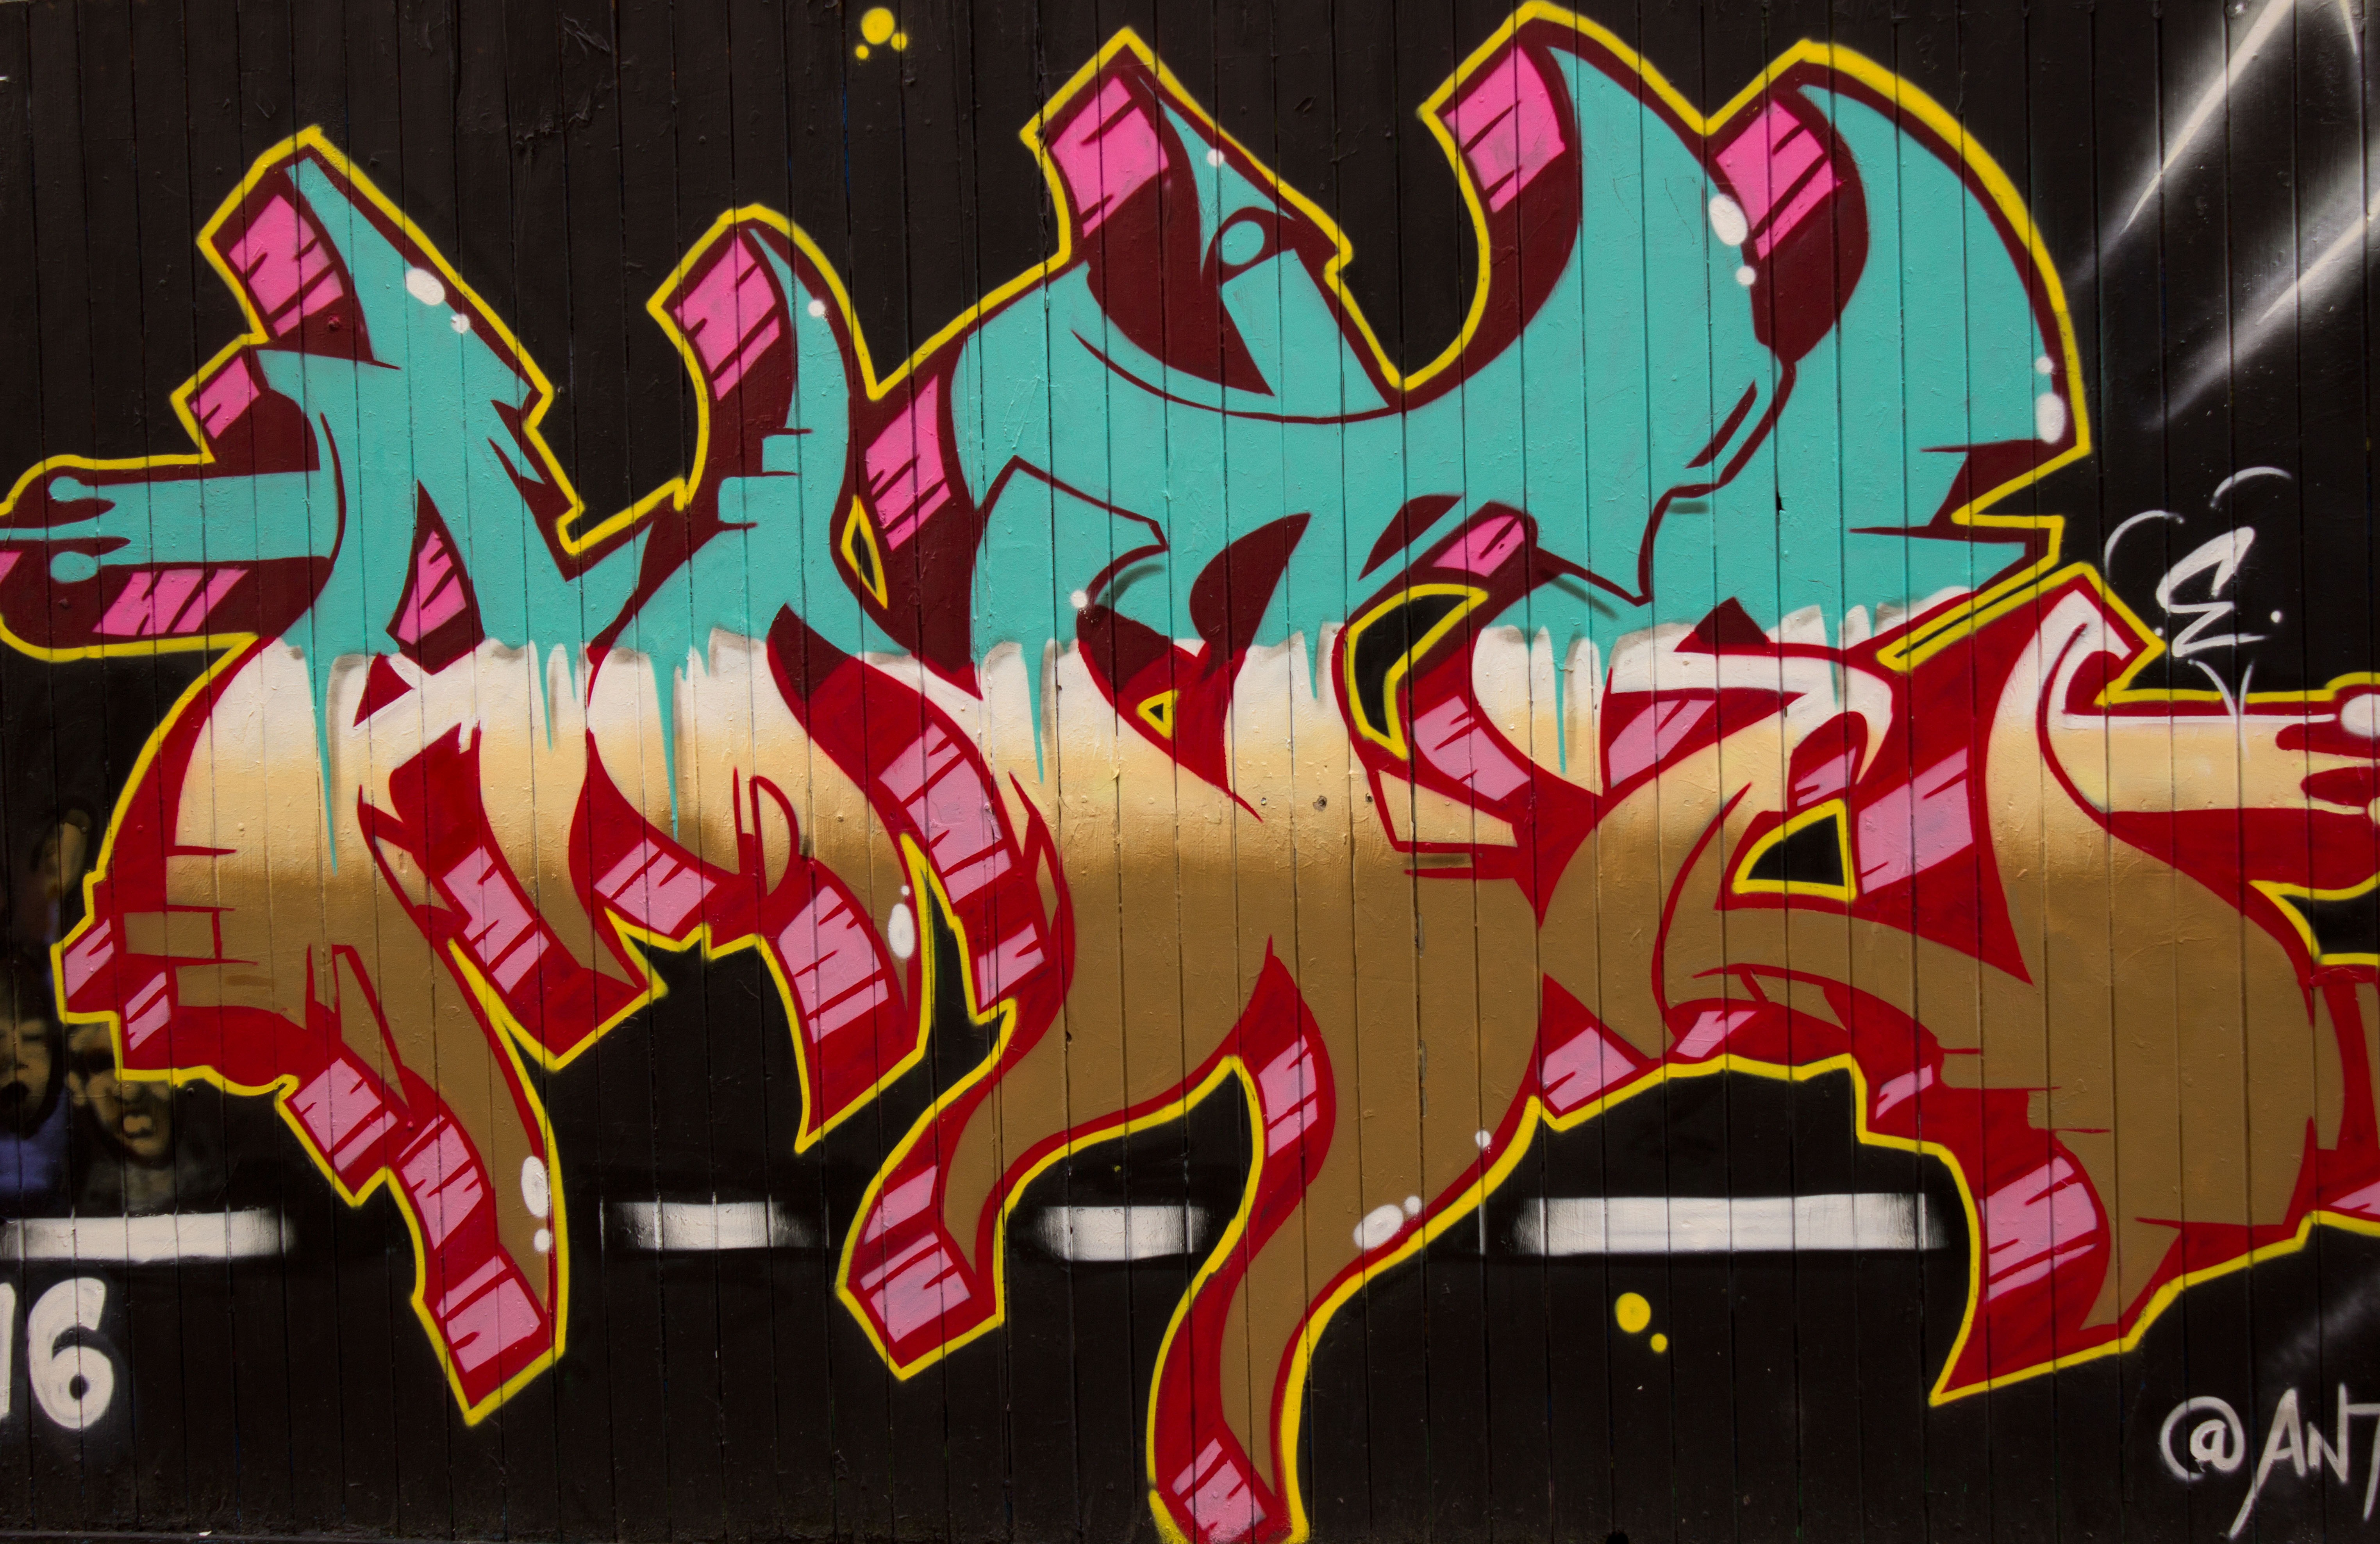
street art, london, shoreditch, eastend, brick lane, street, art, an7, urban art, murals, font, graffitti, graffiti